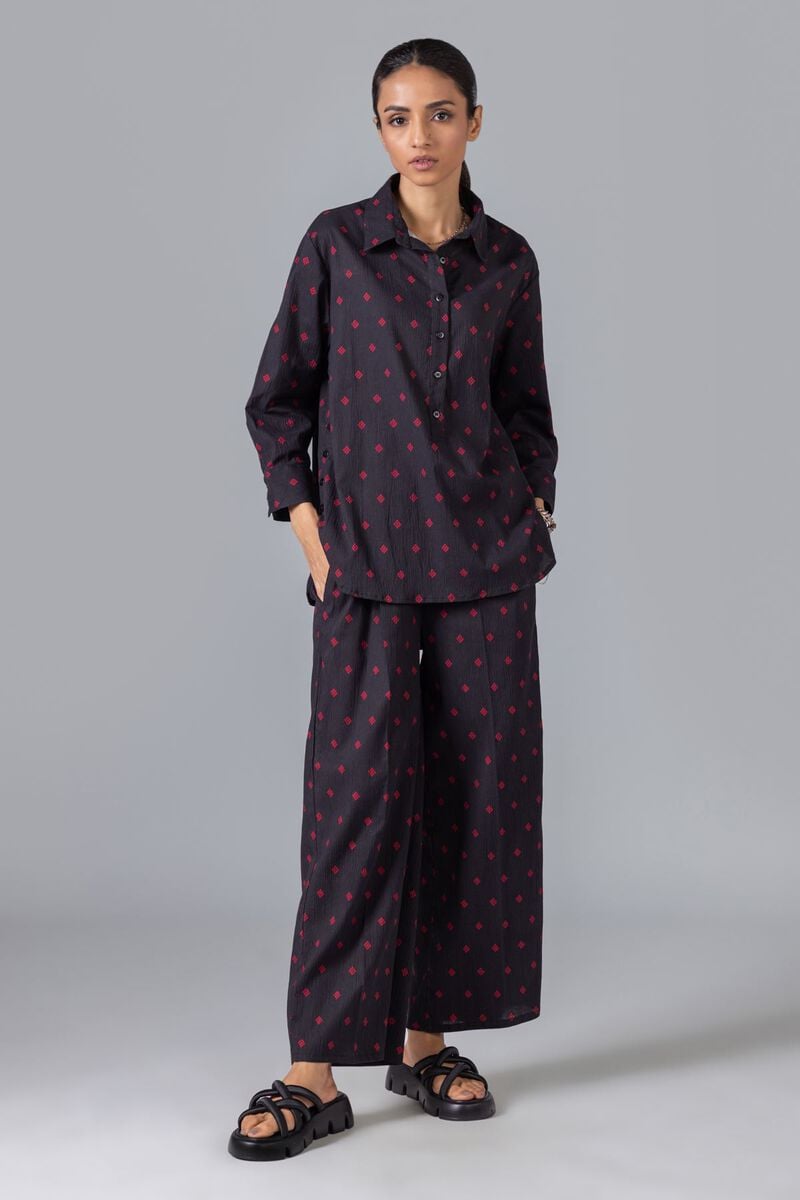
black multi dot pajamas pants